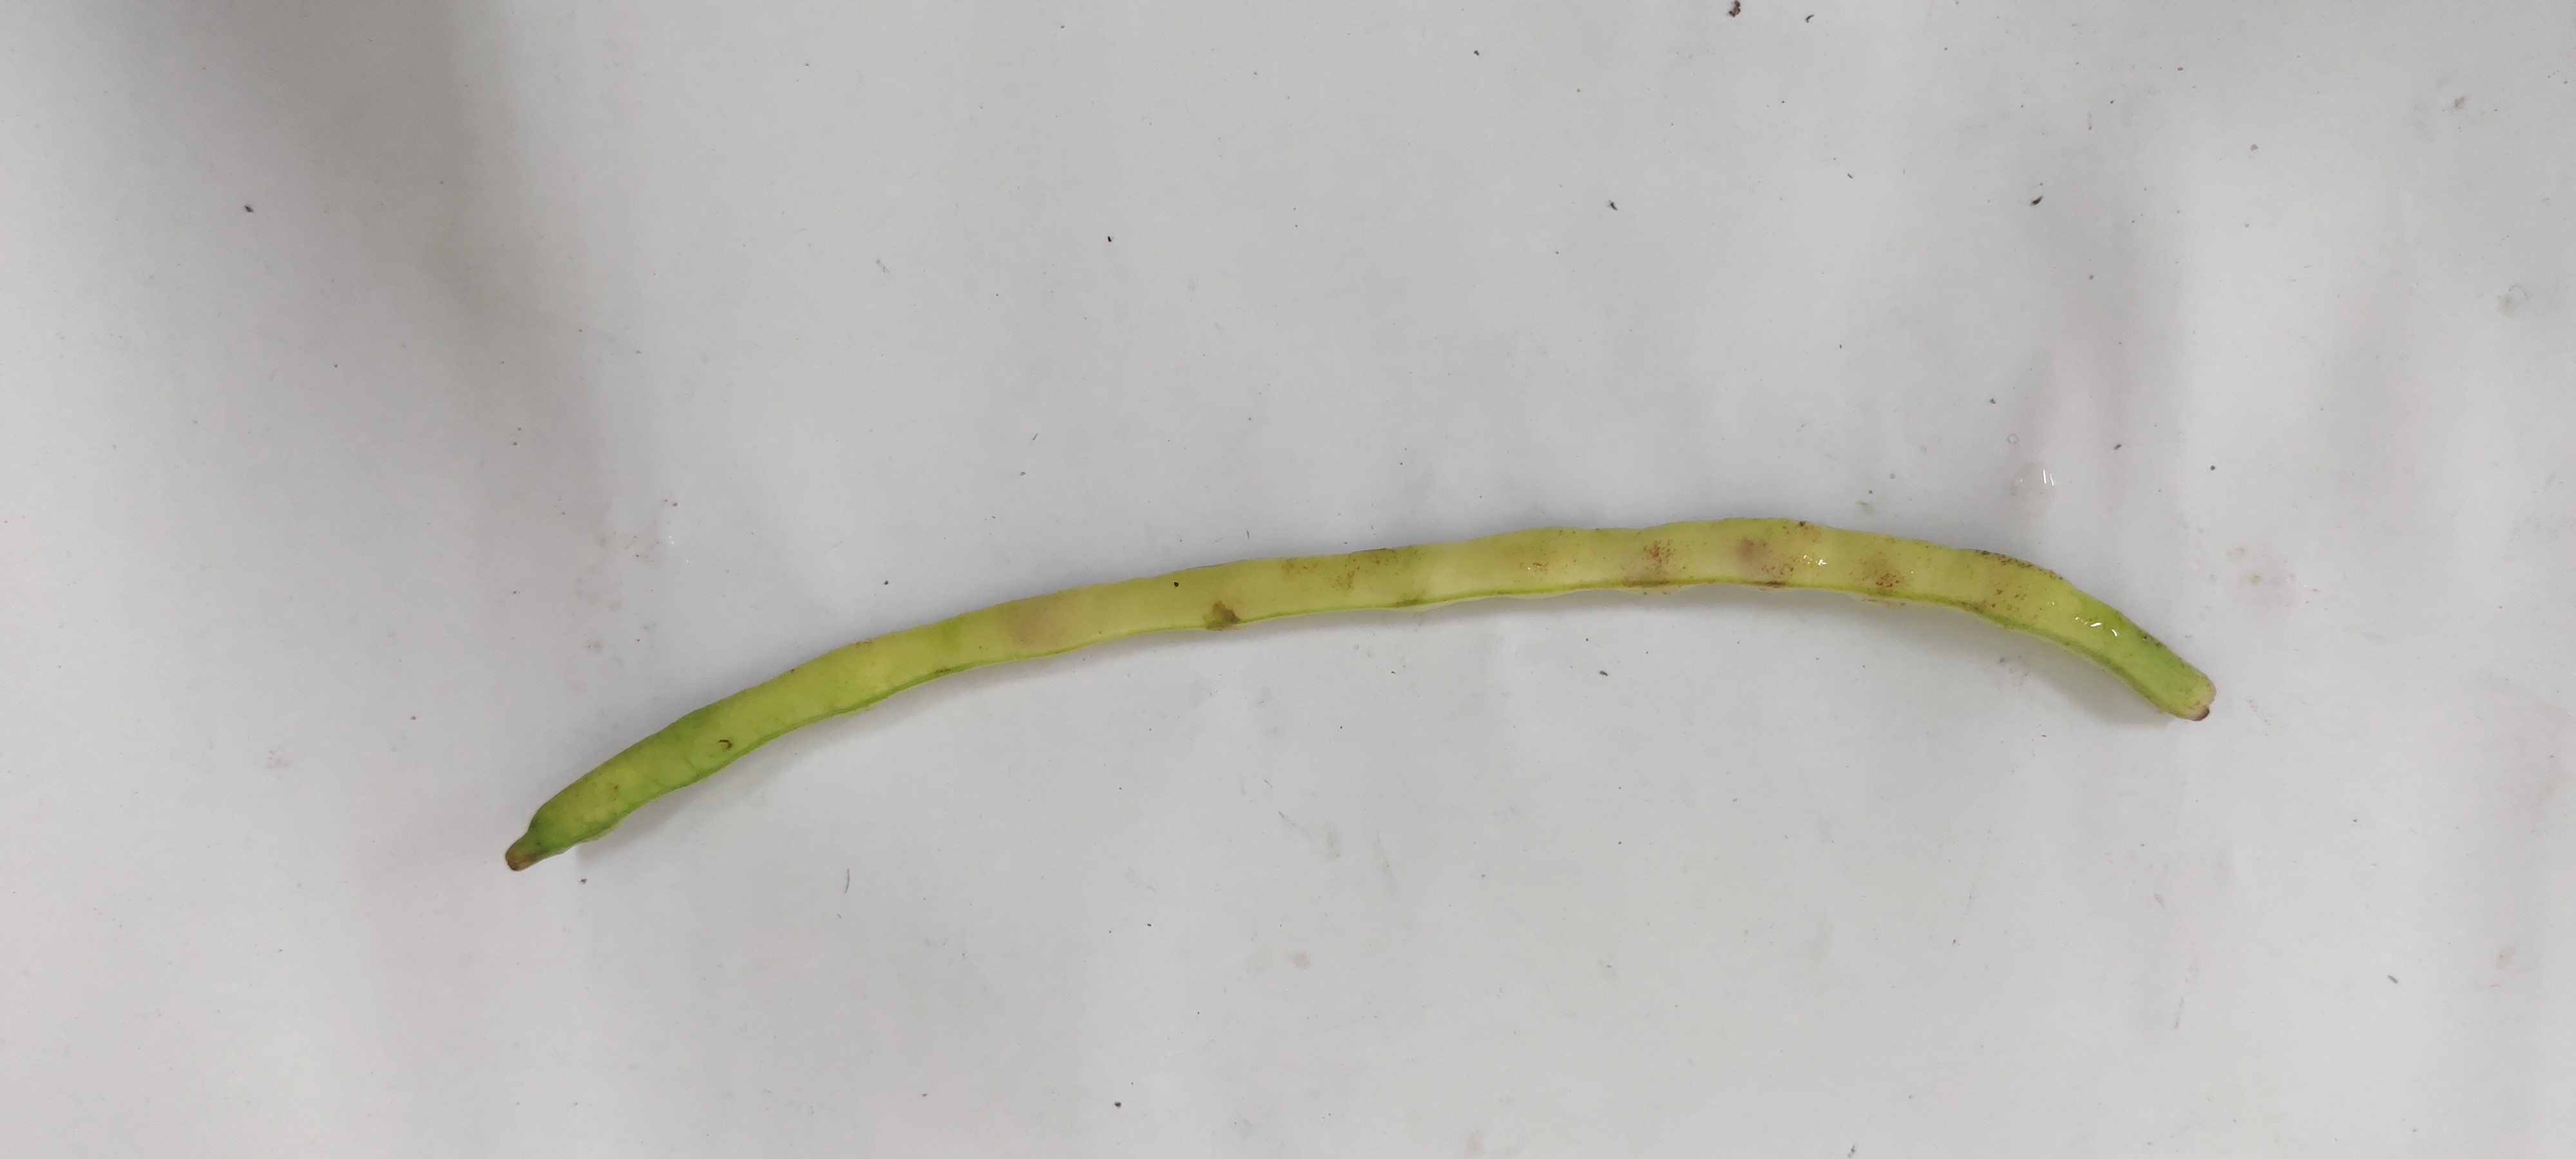
Crop: Cowpea
Condition: Fresh